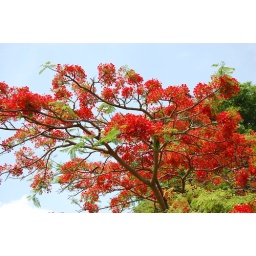
This was taken in Yelagiri. I go mad seeing the color red in the mid of clear sky.